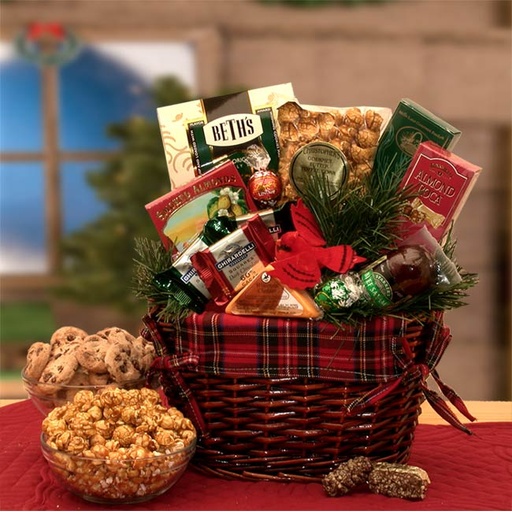
An Old Fashioned Christmas Gift Basket
A cozy fire crackles and Old Man Winter is blustering. But, here in this old fashioned gift basket warm and cozy treats await. Send your friends and family An Old Fashioned Christmas in a traditional plaid lined hamper this year. Includes: Beth's chocolate chip cookies, Butter toffee caramel corn, Stone wheat crackers, Almond Roca candy, Smoked almonds, 2 mint Ghirardelli chocolate squares, Milk chocolate Ghirardelli chocolate square, Wisconsin cheese triangle, 3 oz. beef salami, milk chocolate Lindt Truffle, Dark stain wicker basket with a plaid fabric liner. Gift measures 11" long by 8" wide and 16" tall when complete and weighs 4.2 pounds.
Brand: Online Gifts US
Category: Food, Beverages & Tobacco > Food Items > Food Gift Baskets